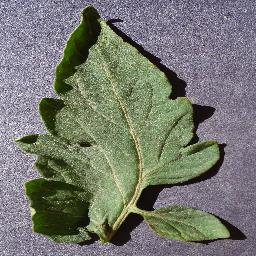
Label: Tomato___healthy